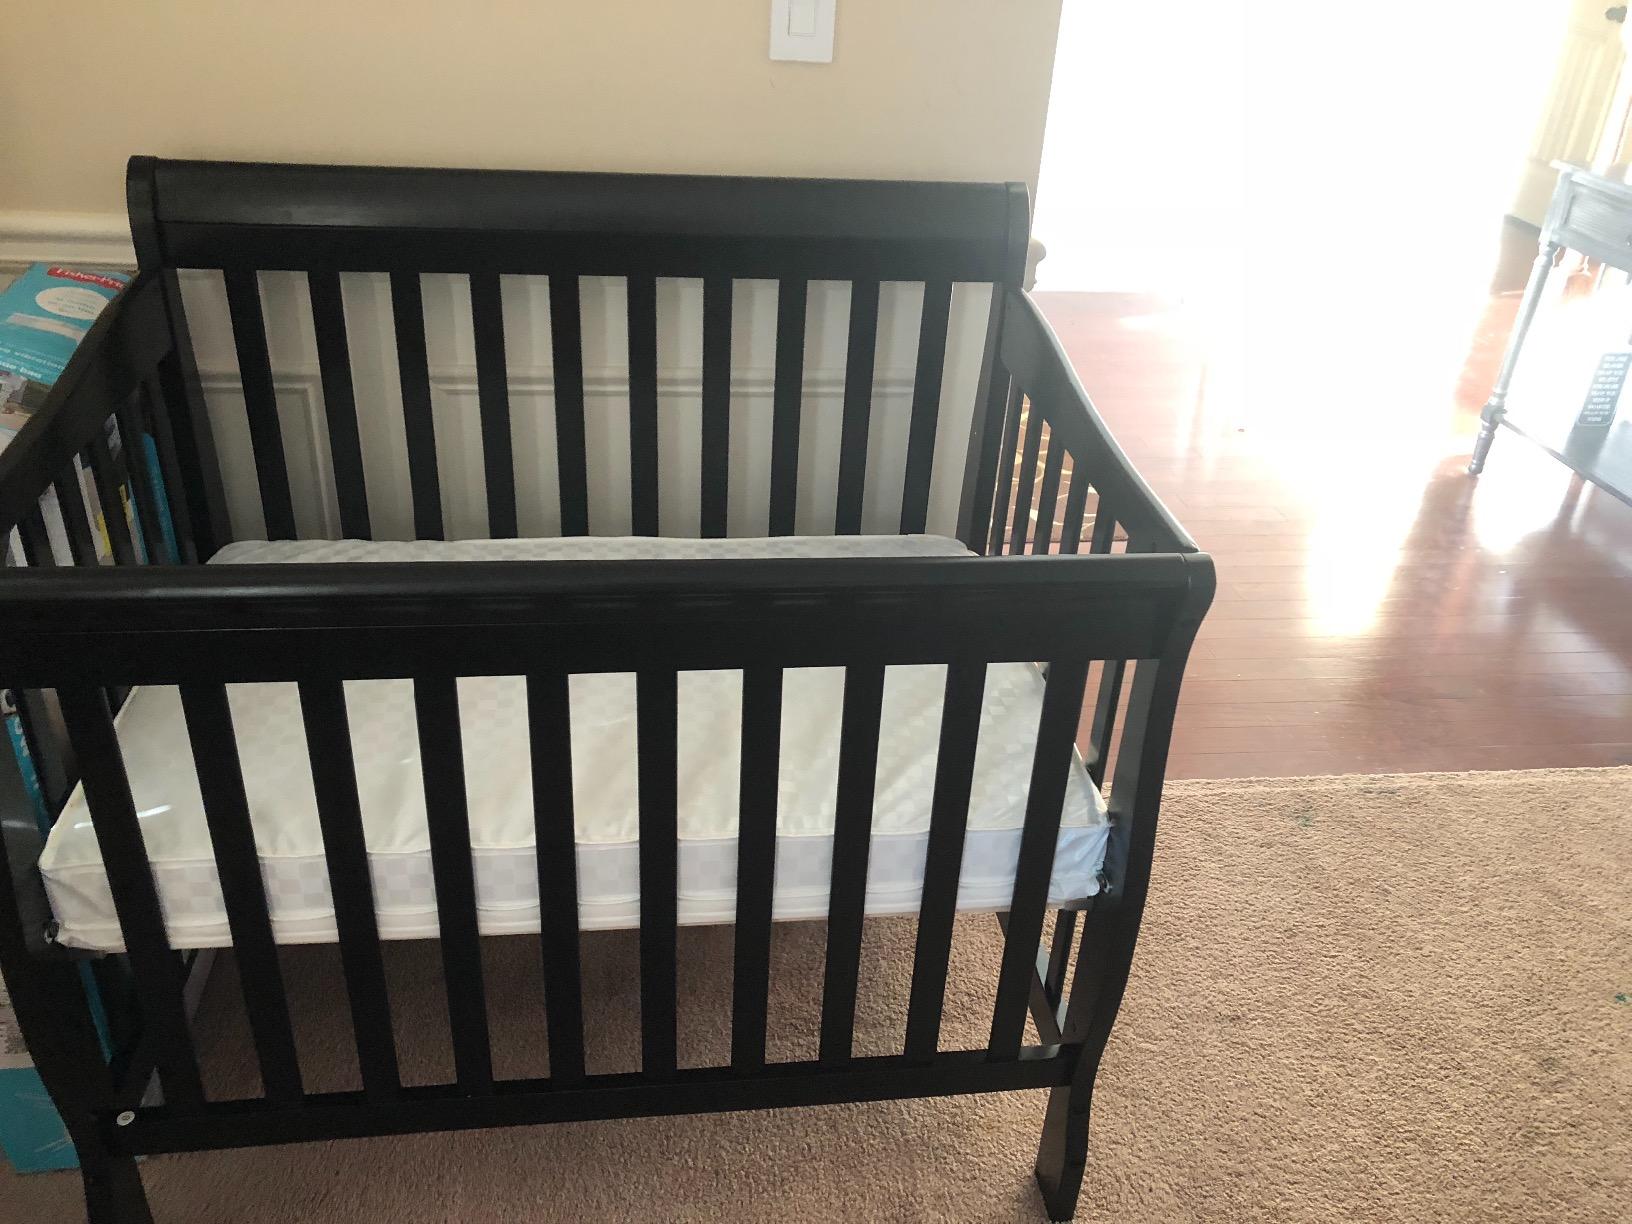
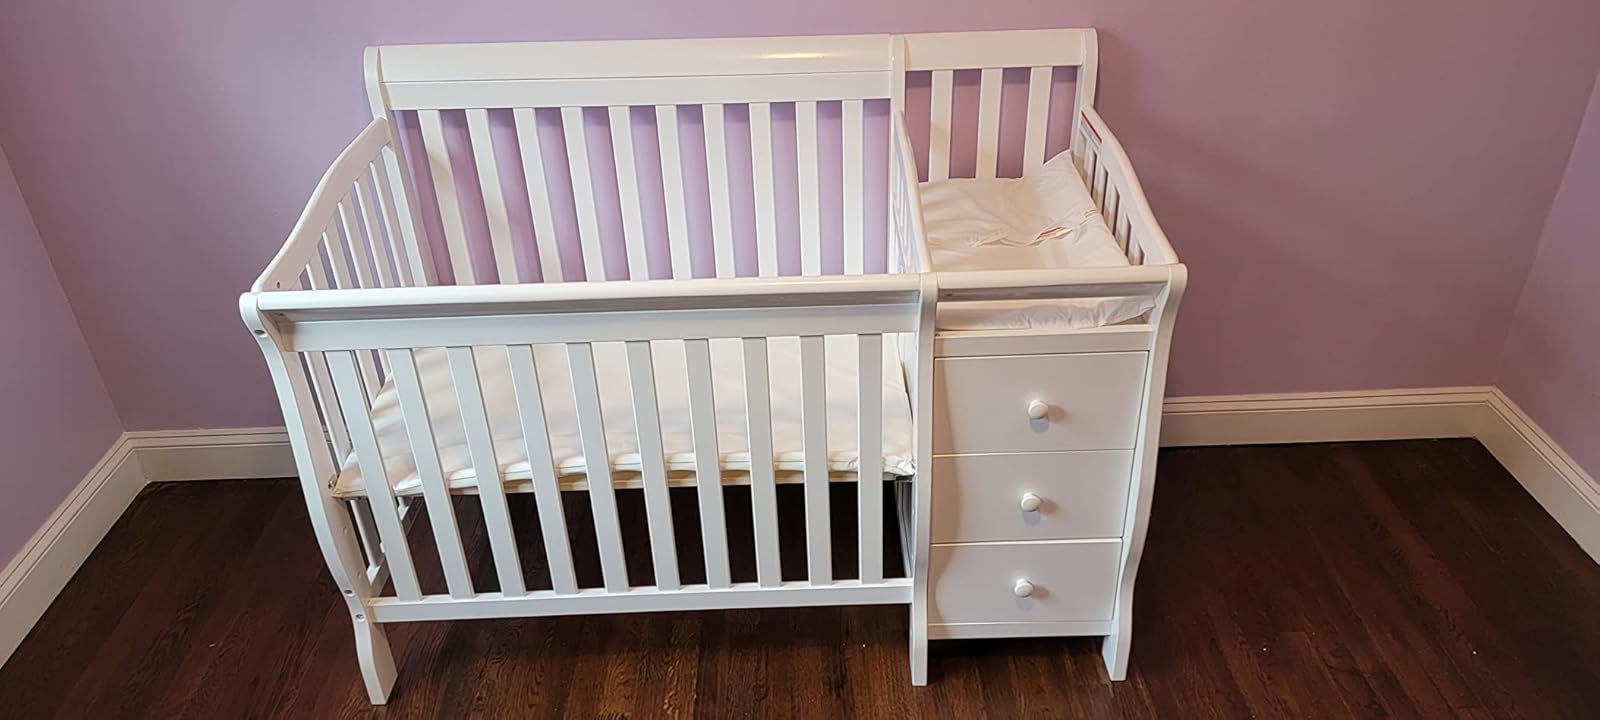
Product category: products_crib
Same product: no